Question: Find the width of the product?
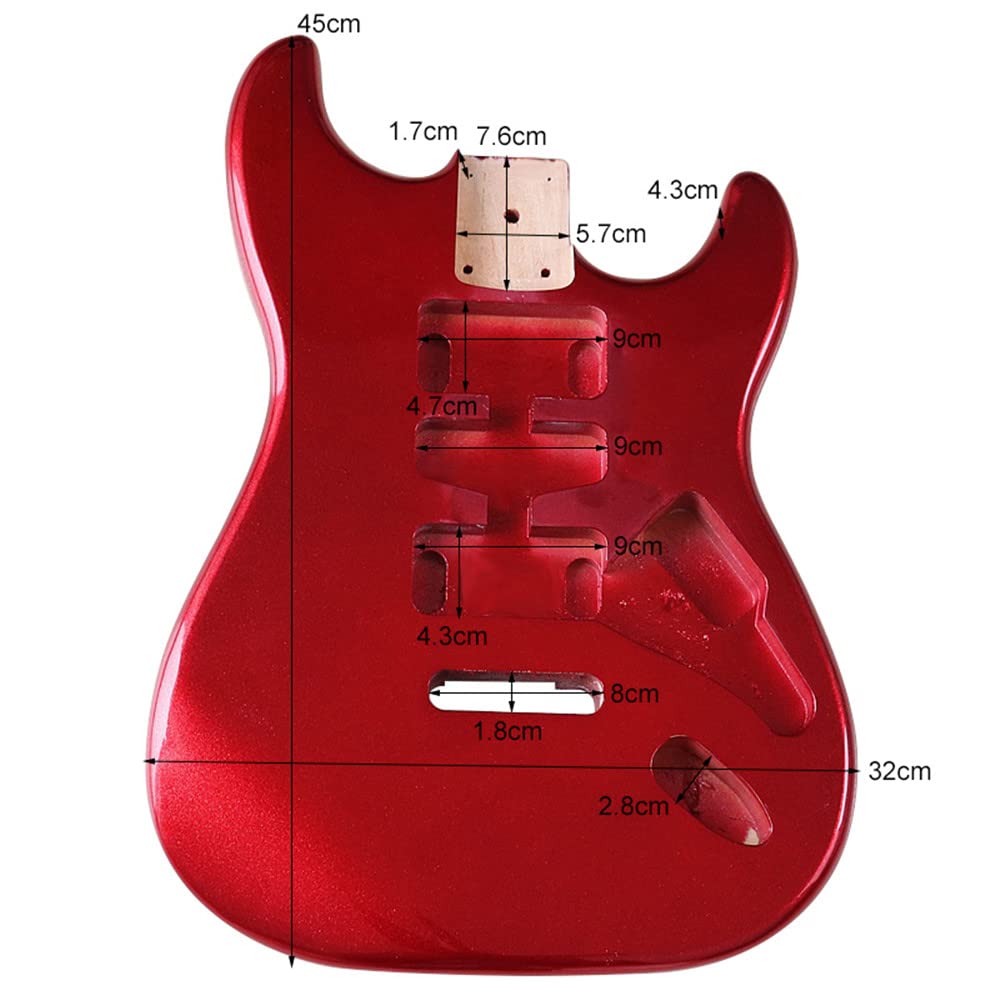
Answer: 32.0 centimetre